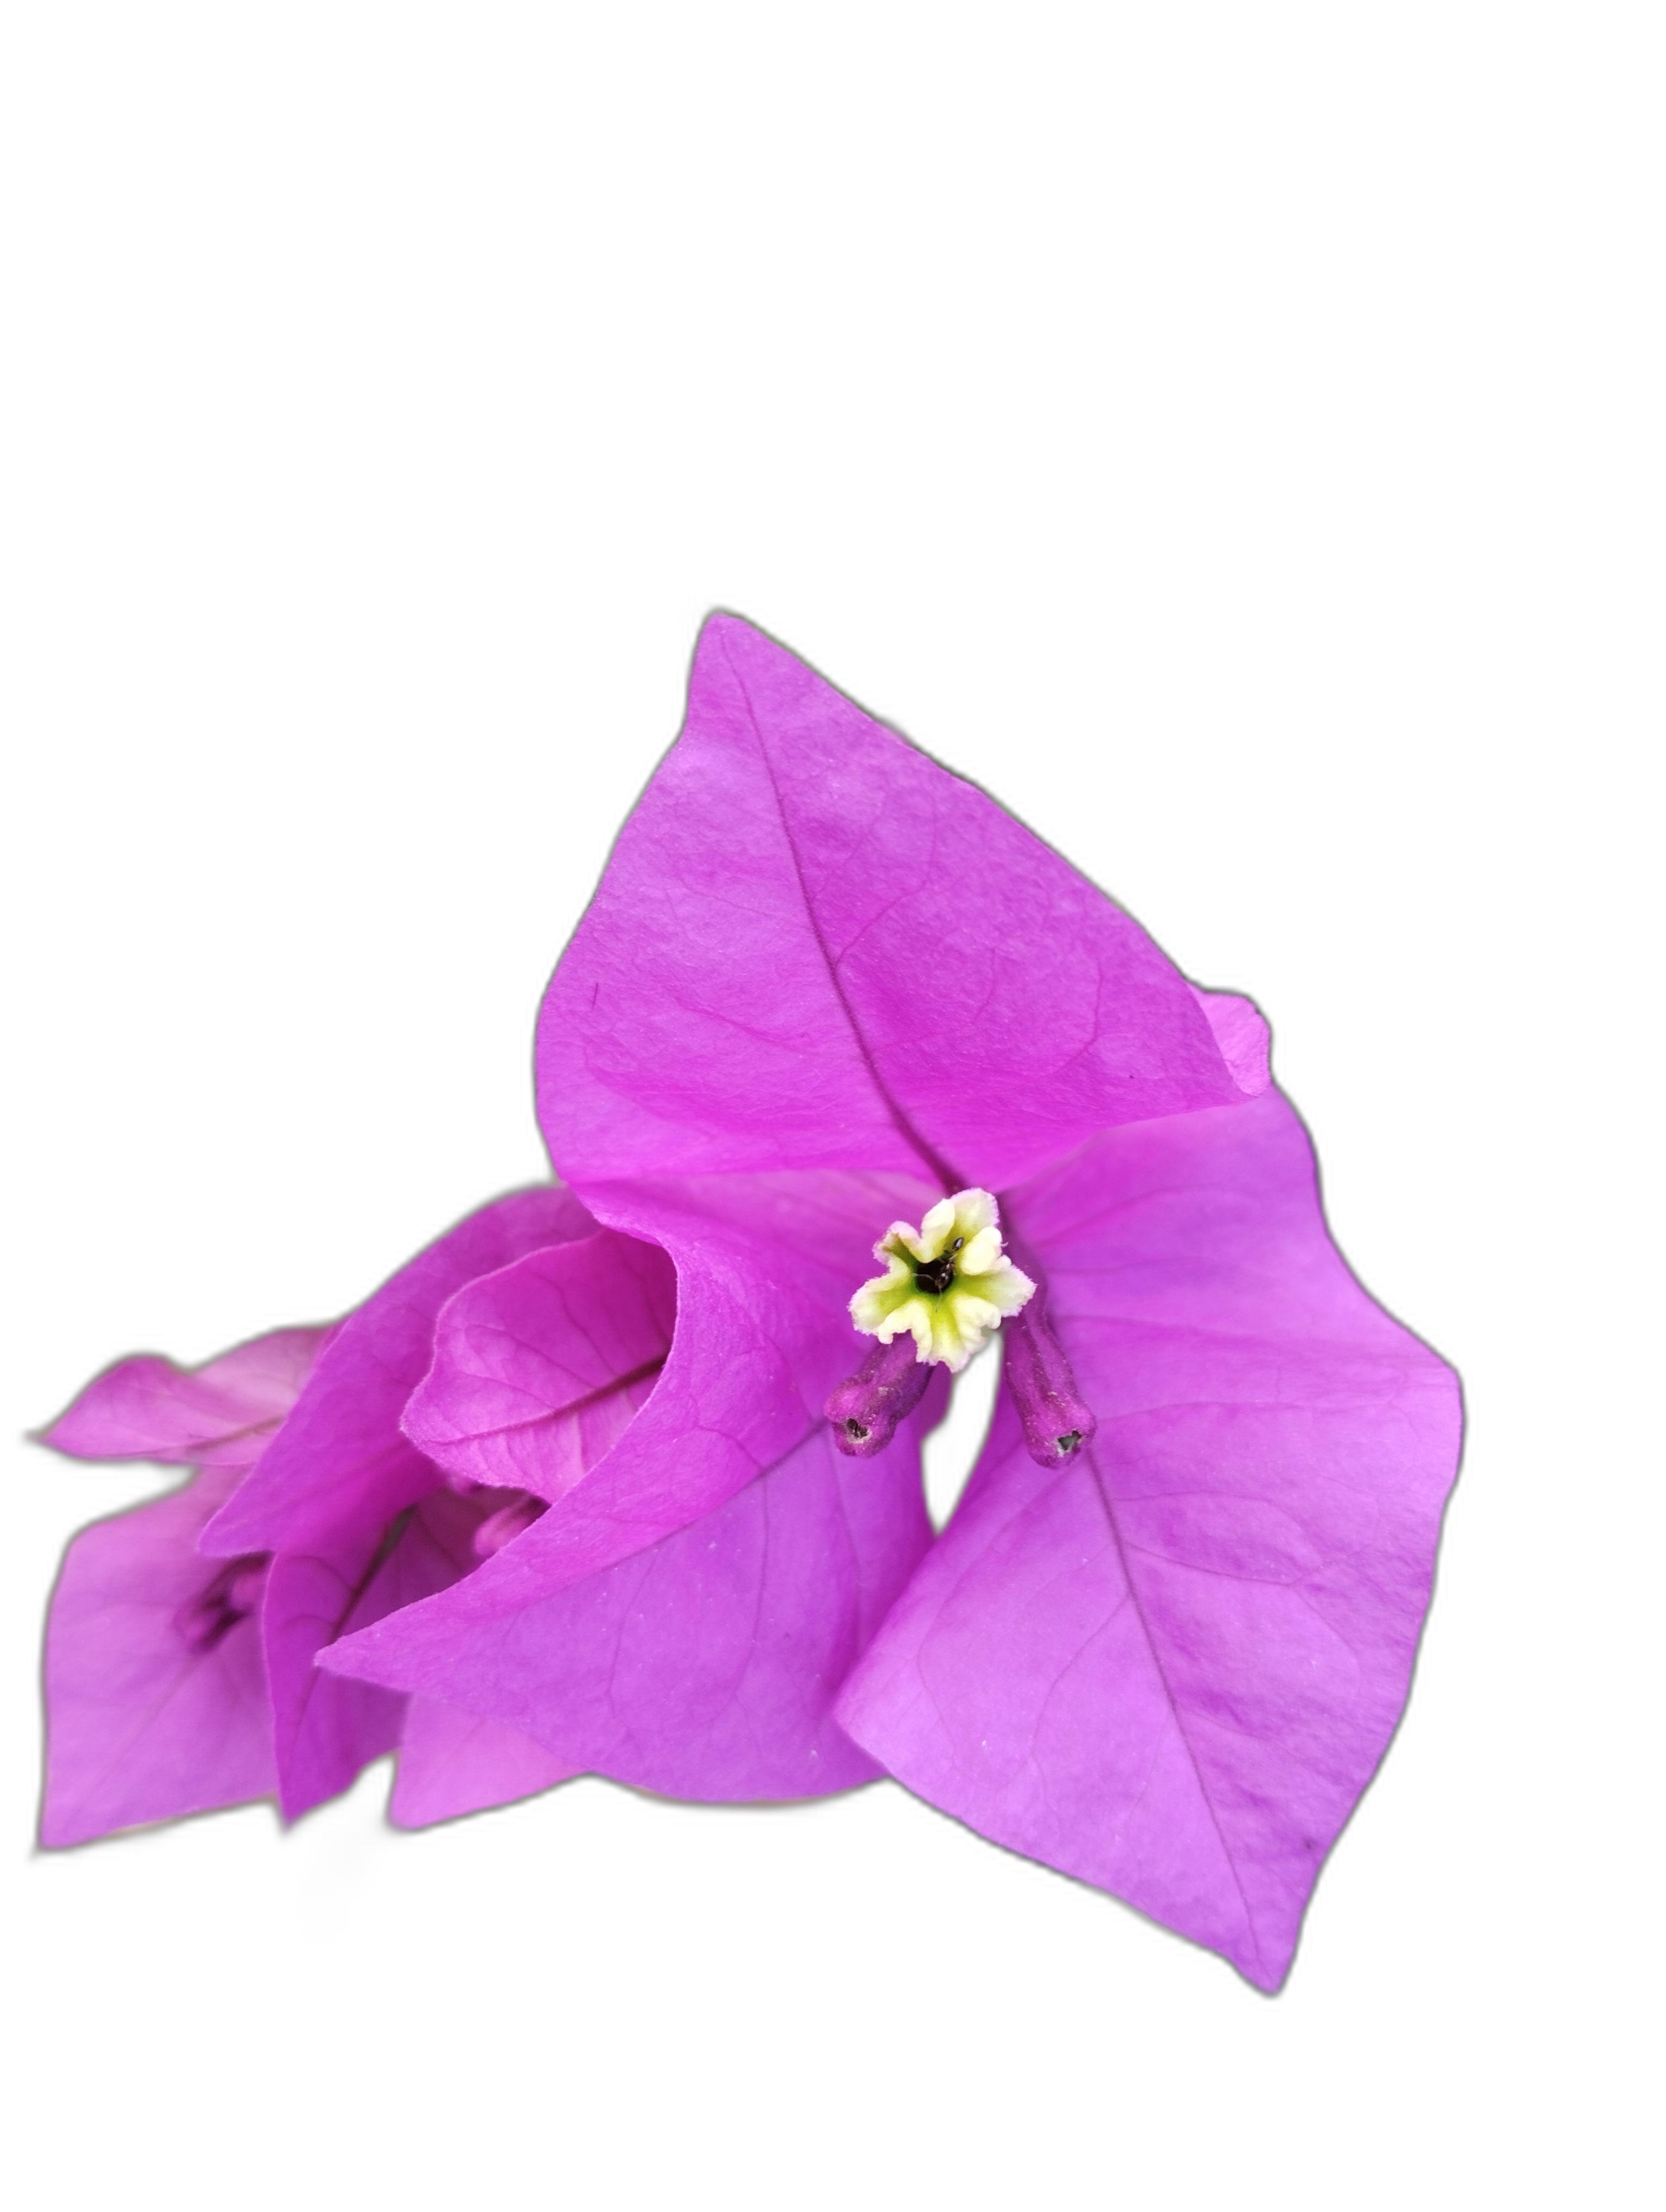
Label: Bougainvillea